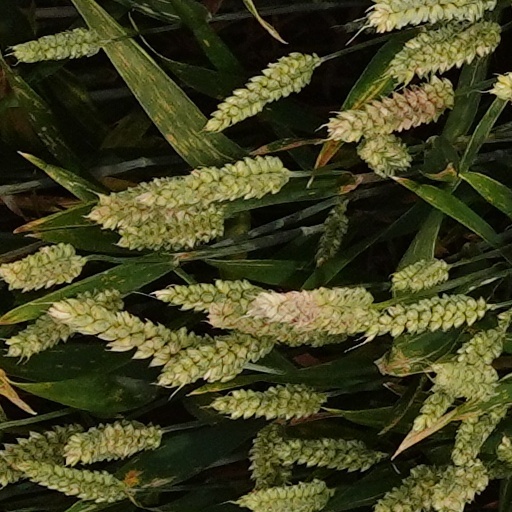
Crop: wheat